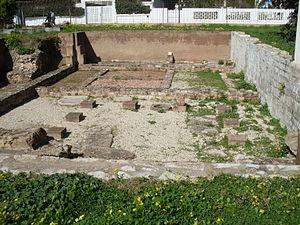
Maison punique dans le quartier Magon
Le quartier Magon est l'un des éléments du site archéologique de Carthage en Tunisie. Situé en bord de mer, il est fouillé par les archéologues allemands, sous la direction de Friedrich Rakob, dans le cadre de la campagne internationale lancée par l'Unesco.